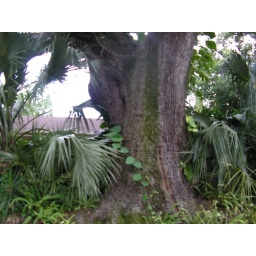
This tree survived, but has different plants under it now.